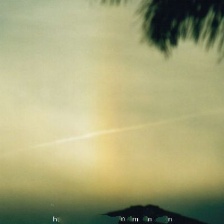
Cloud type: Cirrostratus